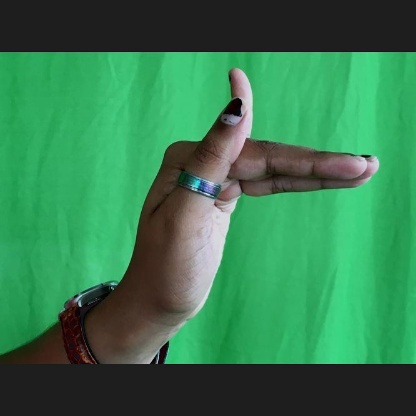
Mudra: Mrigasirsha